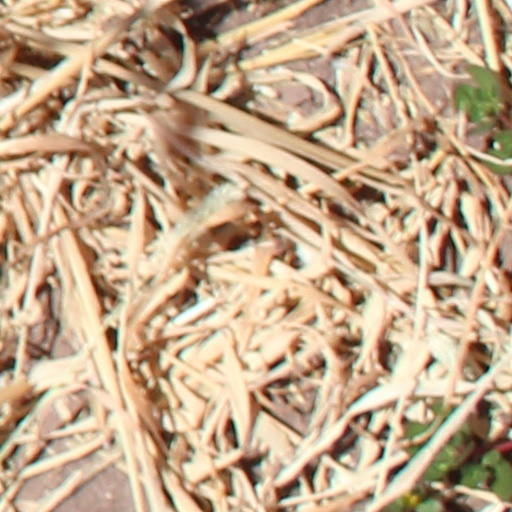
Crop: wheat